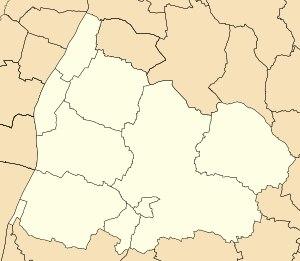
Le canton de Bâgé-le-Châtel est une ancienne division administrative française située dans le département de l'Ain en région Auvergne-Rhône-Alpes.